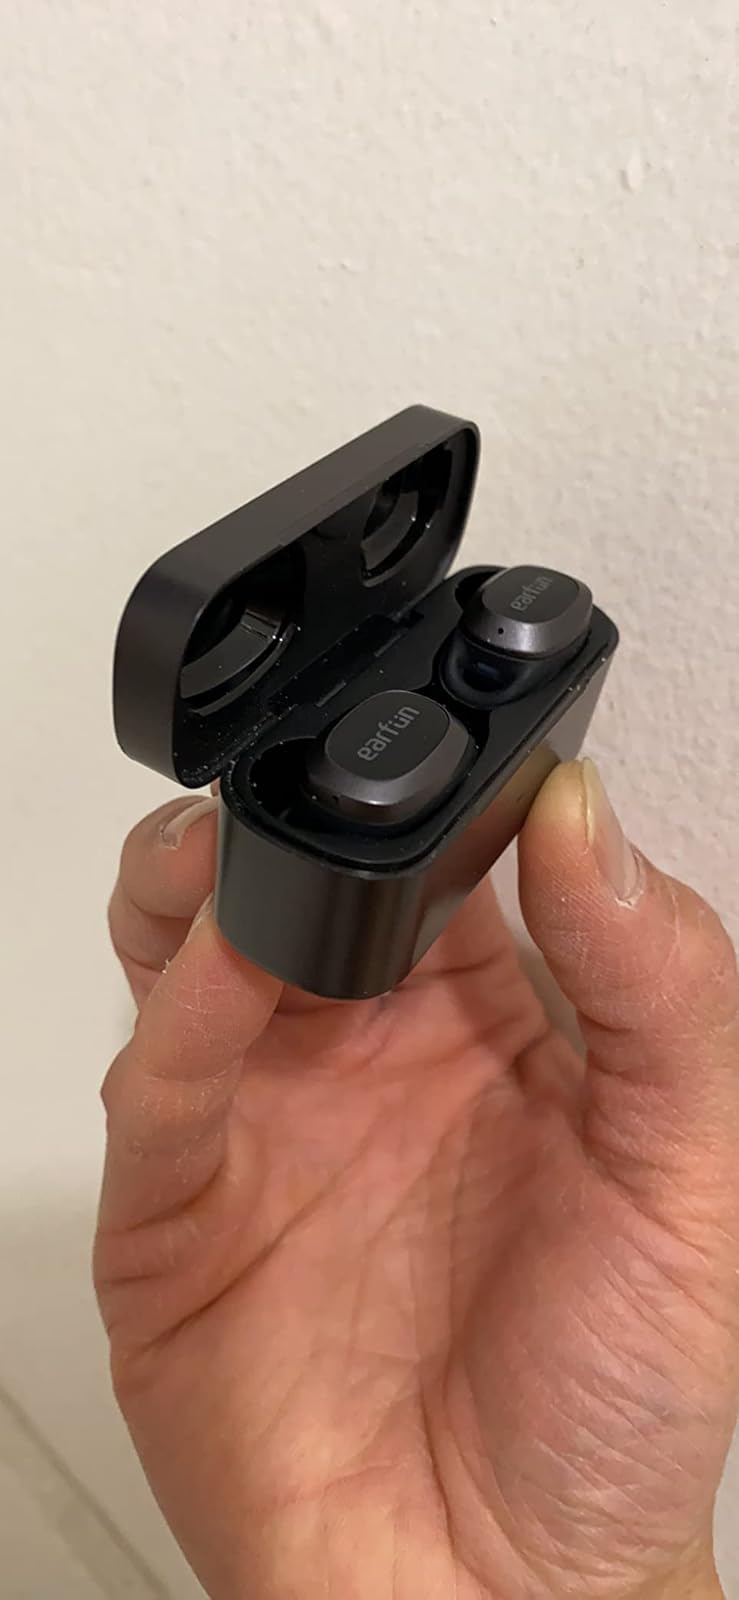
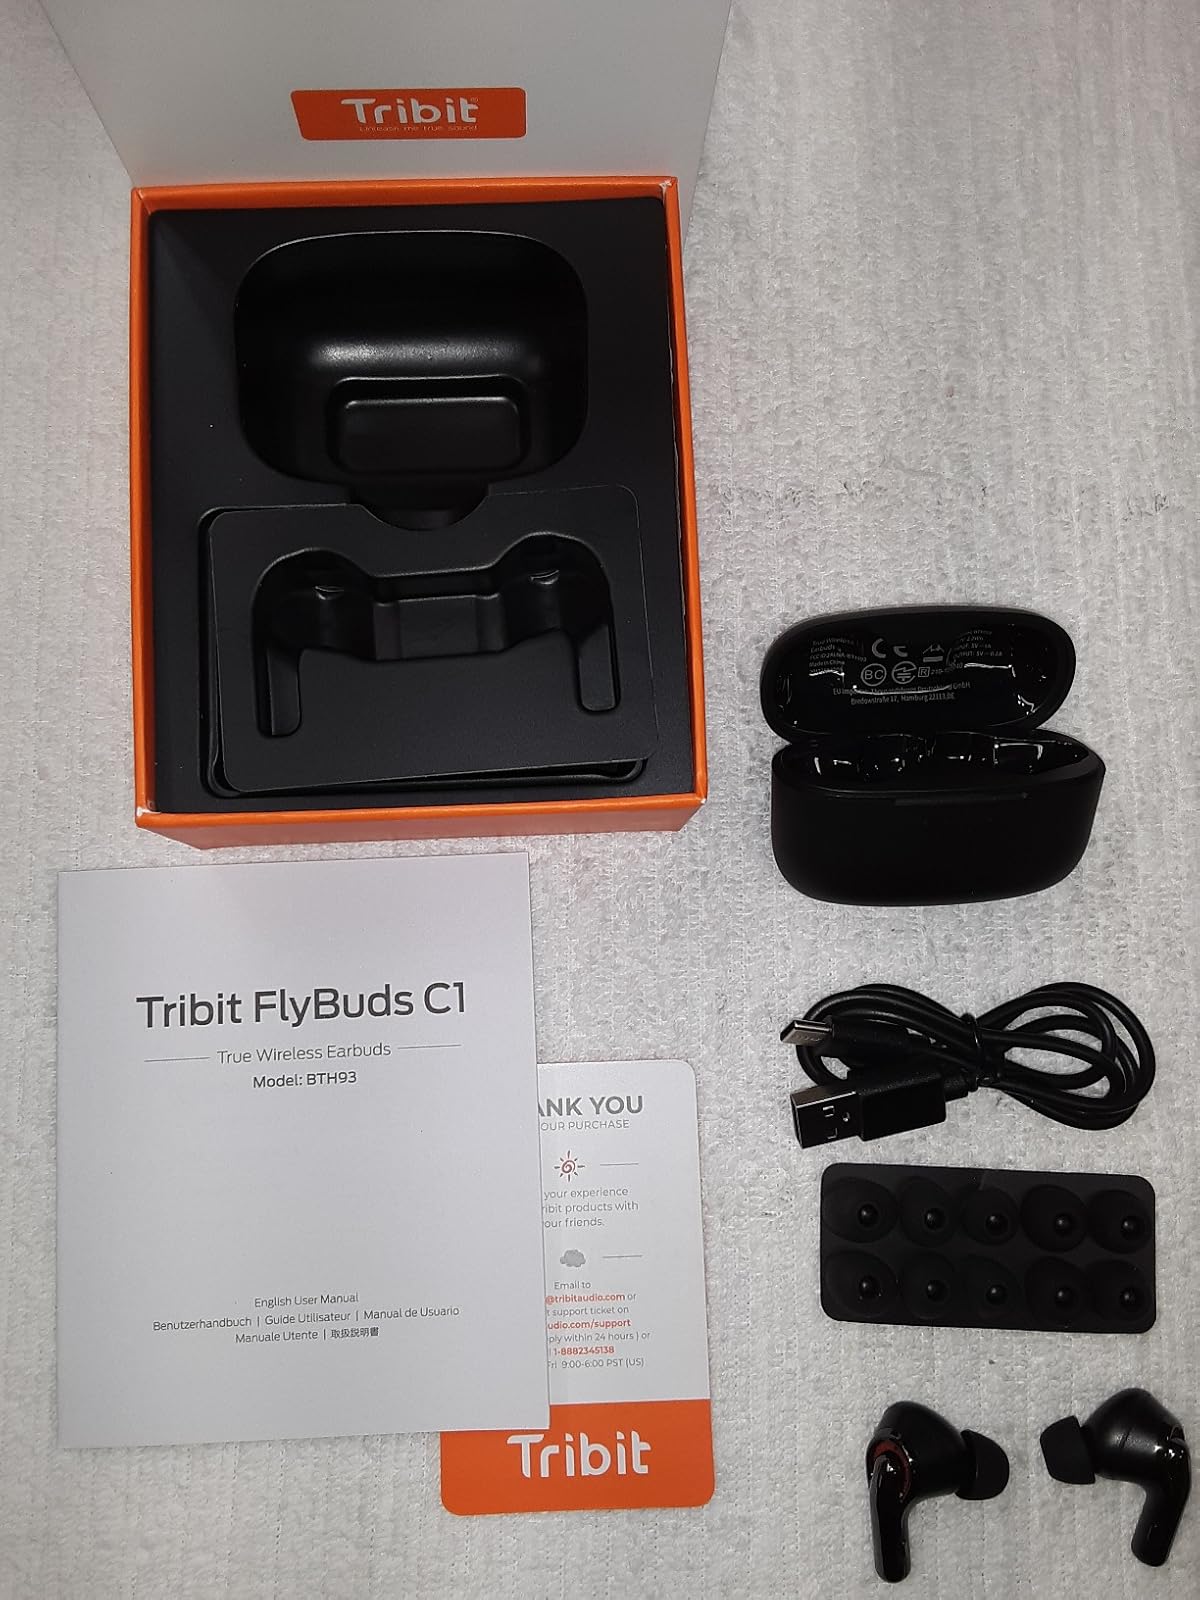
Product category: earbuds
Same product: no